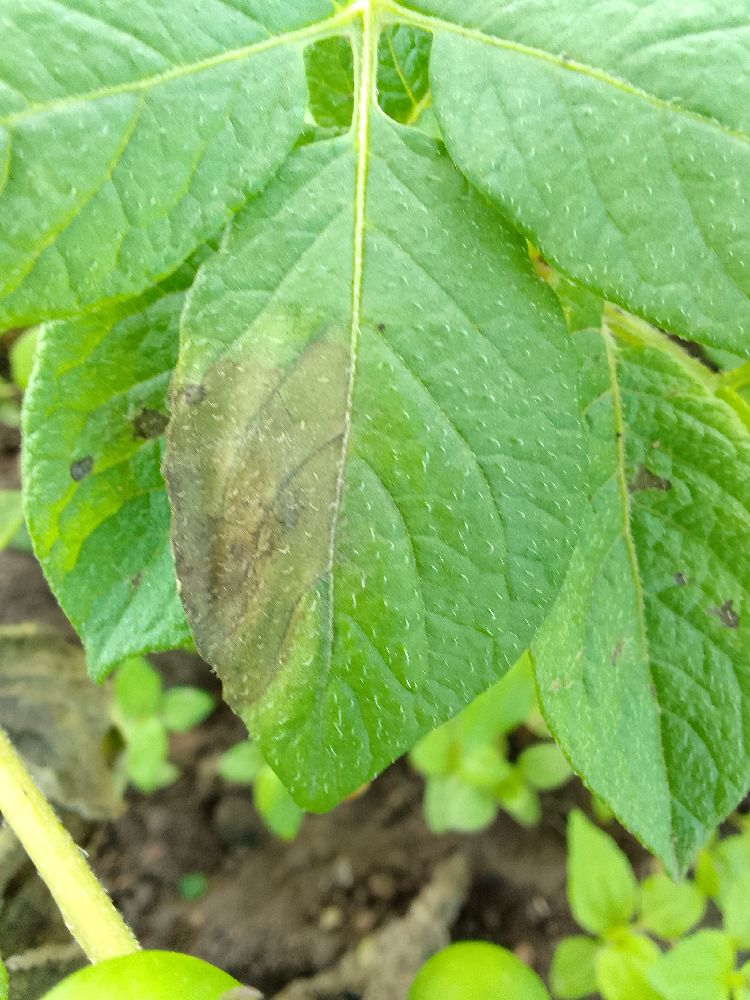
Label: Late blight